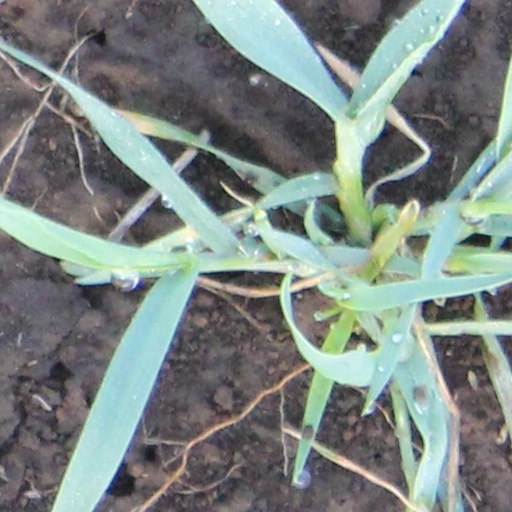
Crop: wheat